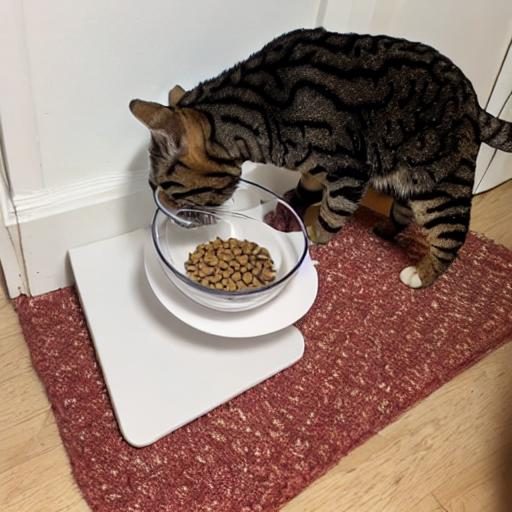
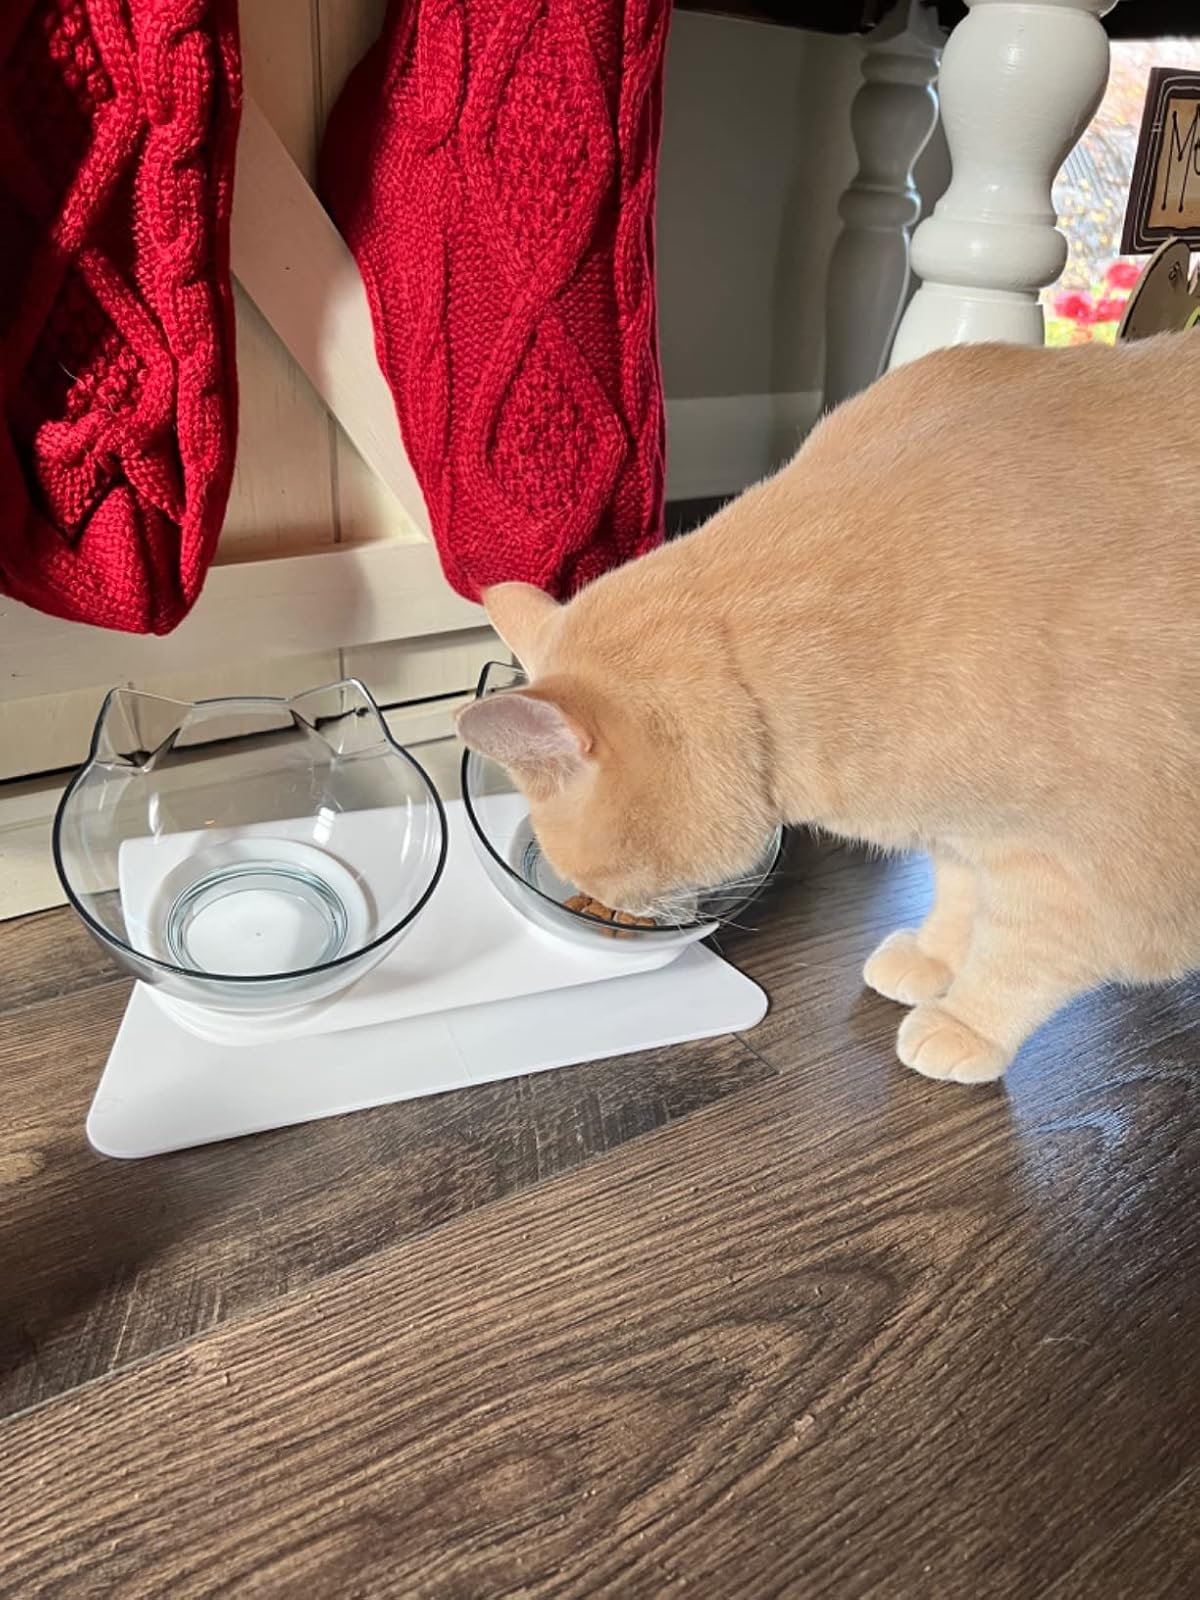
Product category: items_bowl
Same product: no